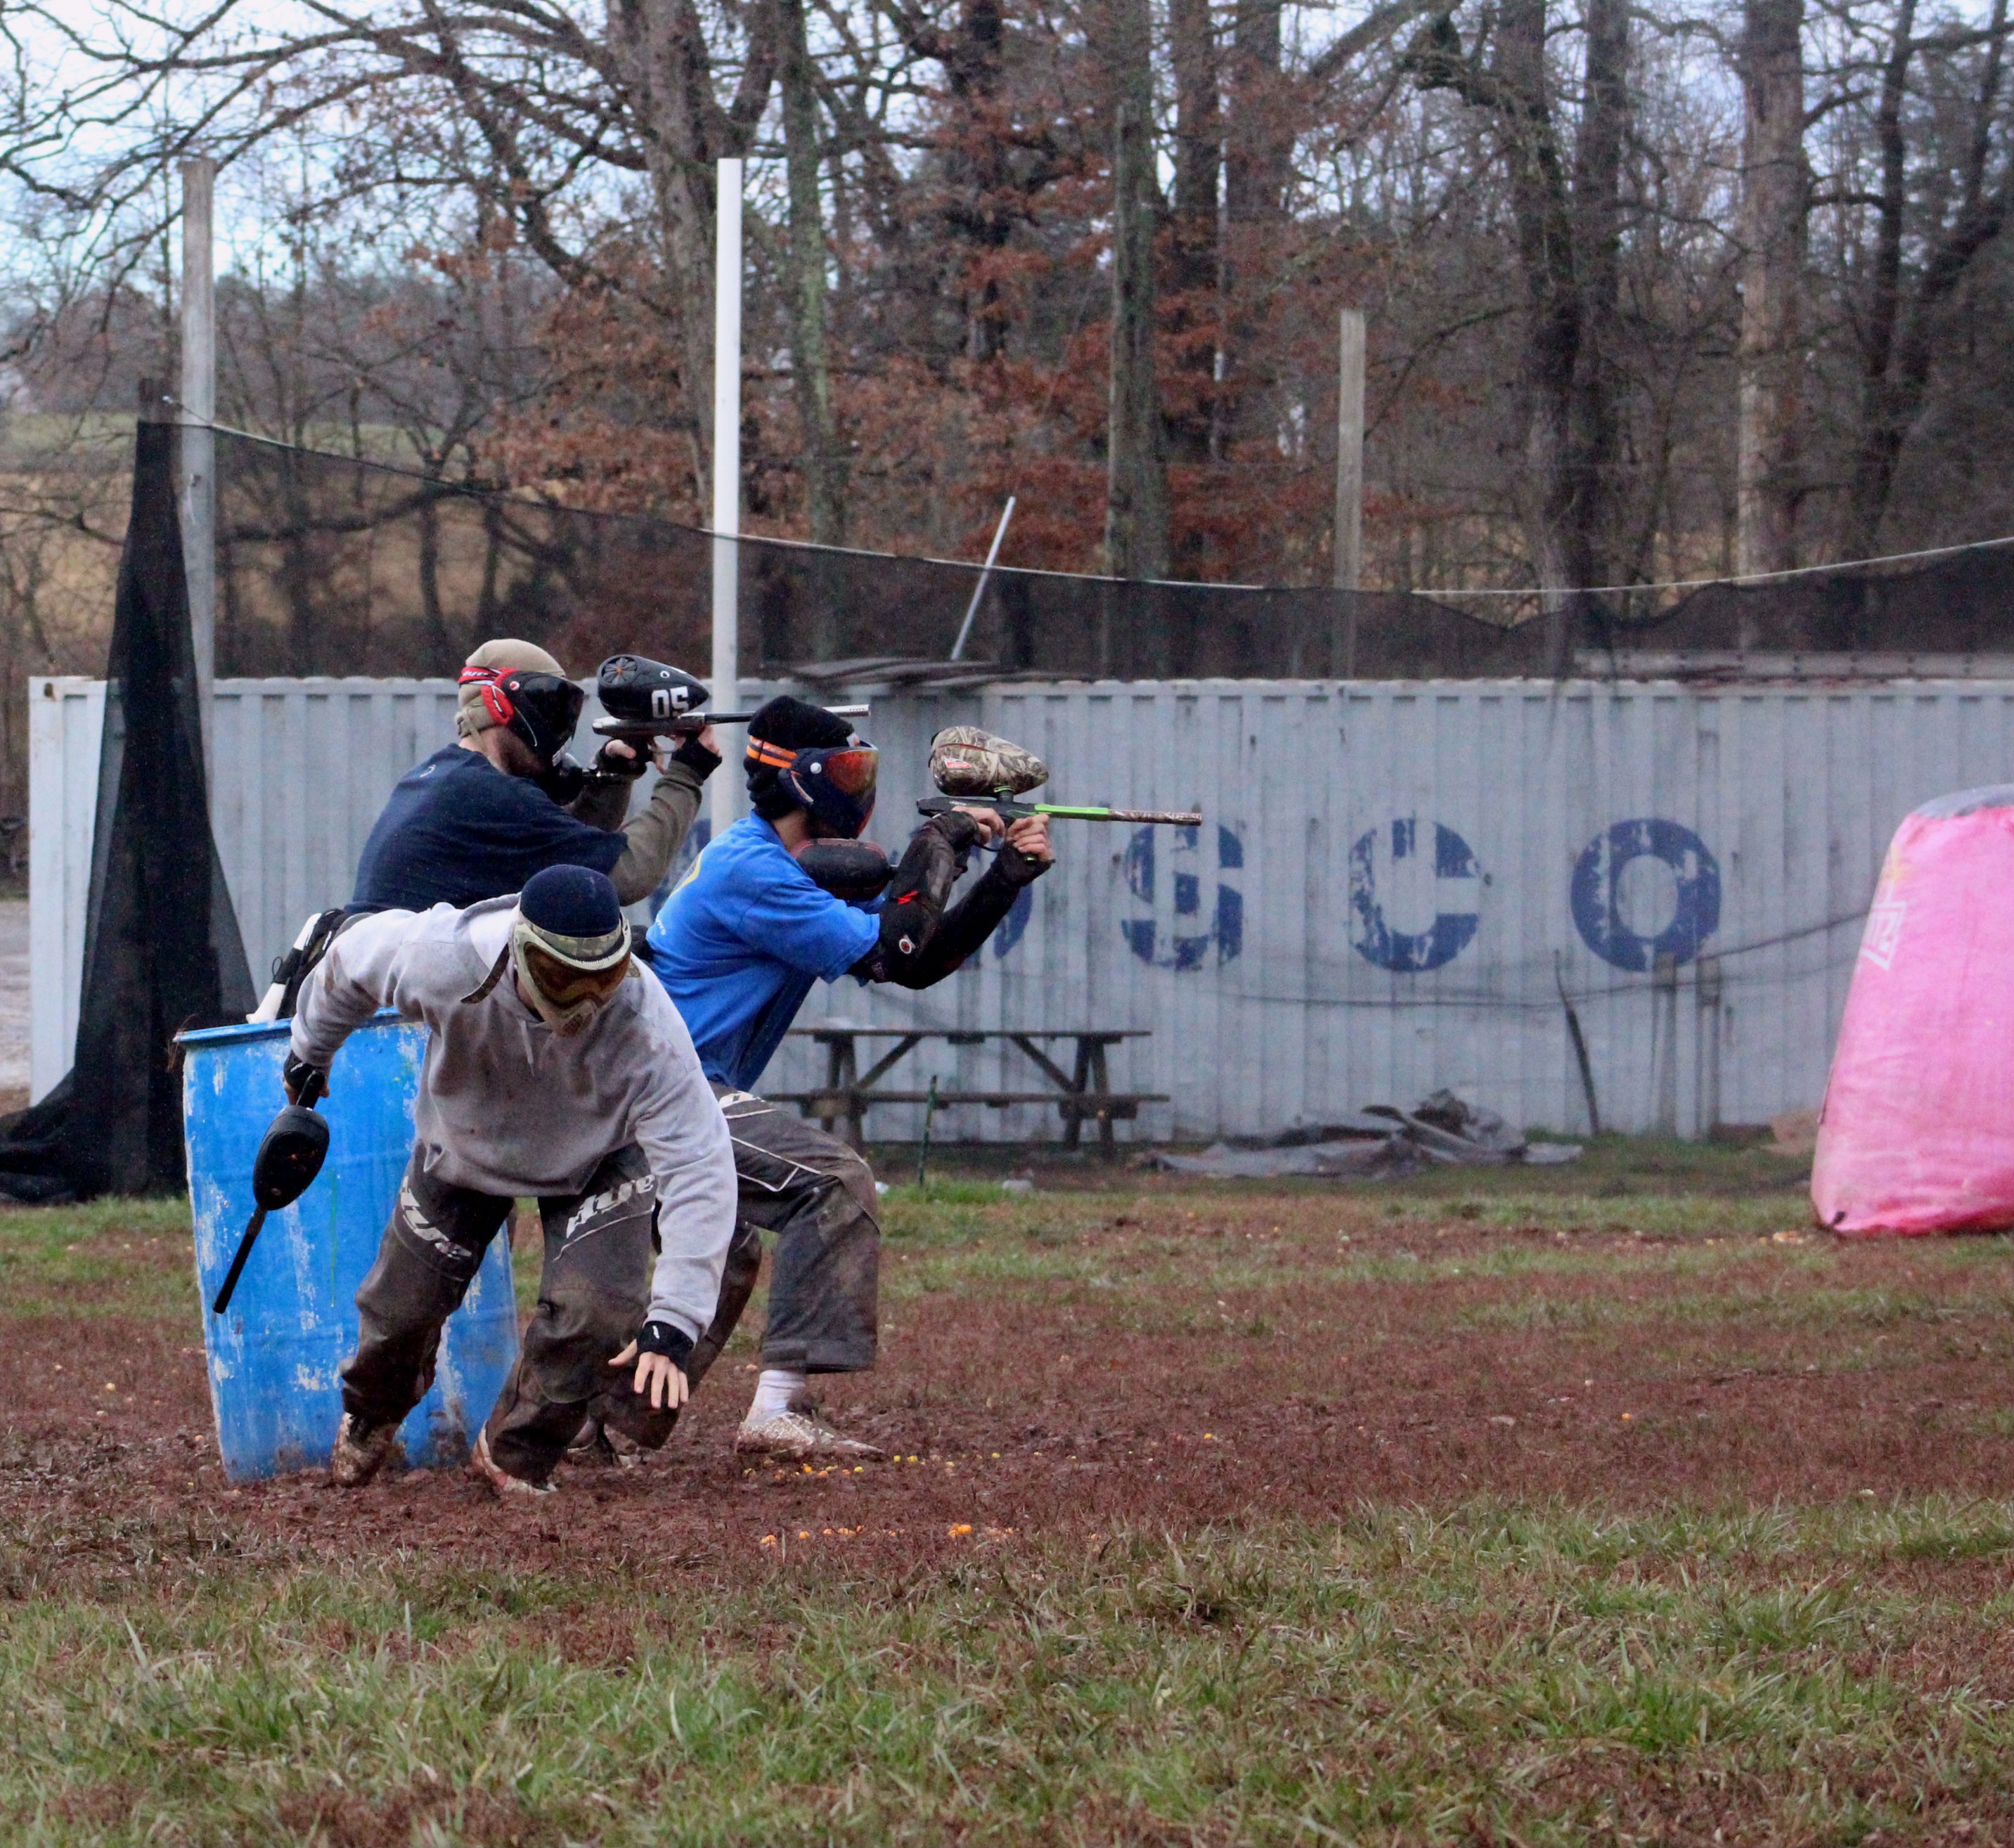
game, recreation, action, professional, outdoors, fun, team, shooting, sports, gun, pro, games, practice, paintball, skirmish, team sport, combat sport, outdoor recreation, paintballing, speedball, paintball adventure park, baltimore revolution, baltimore revo, revo, pro practice, pro team, pro paintball, individual sports, contact sport, shooting sport